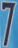
Number: 7